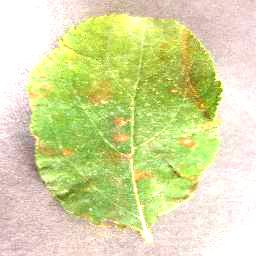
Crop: apple
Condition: cedar_rust